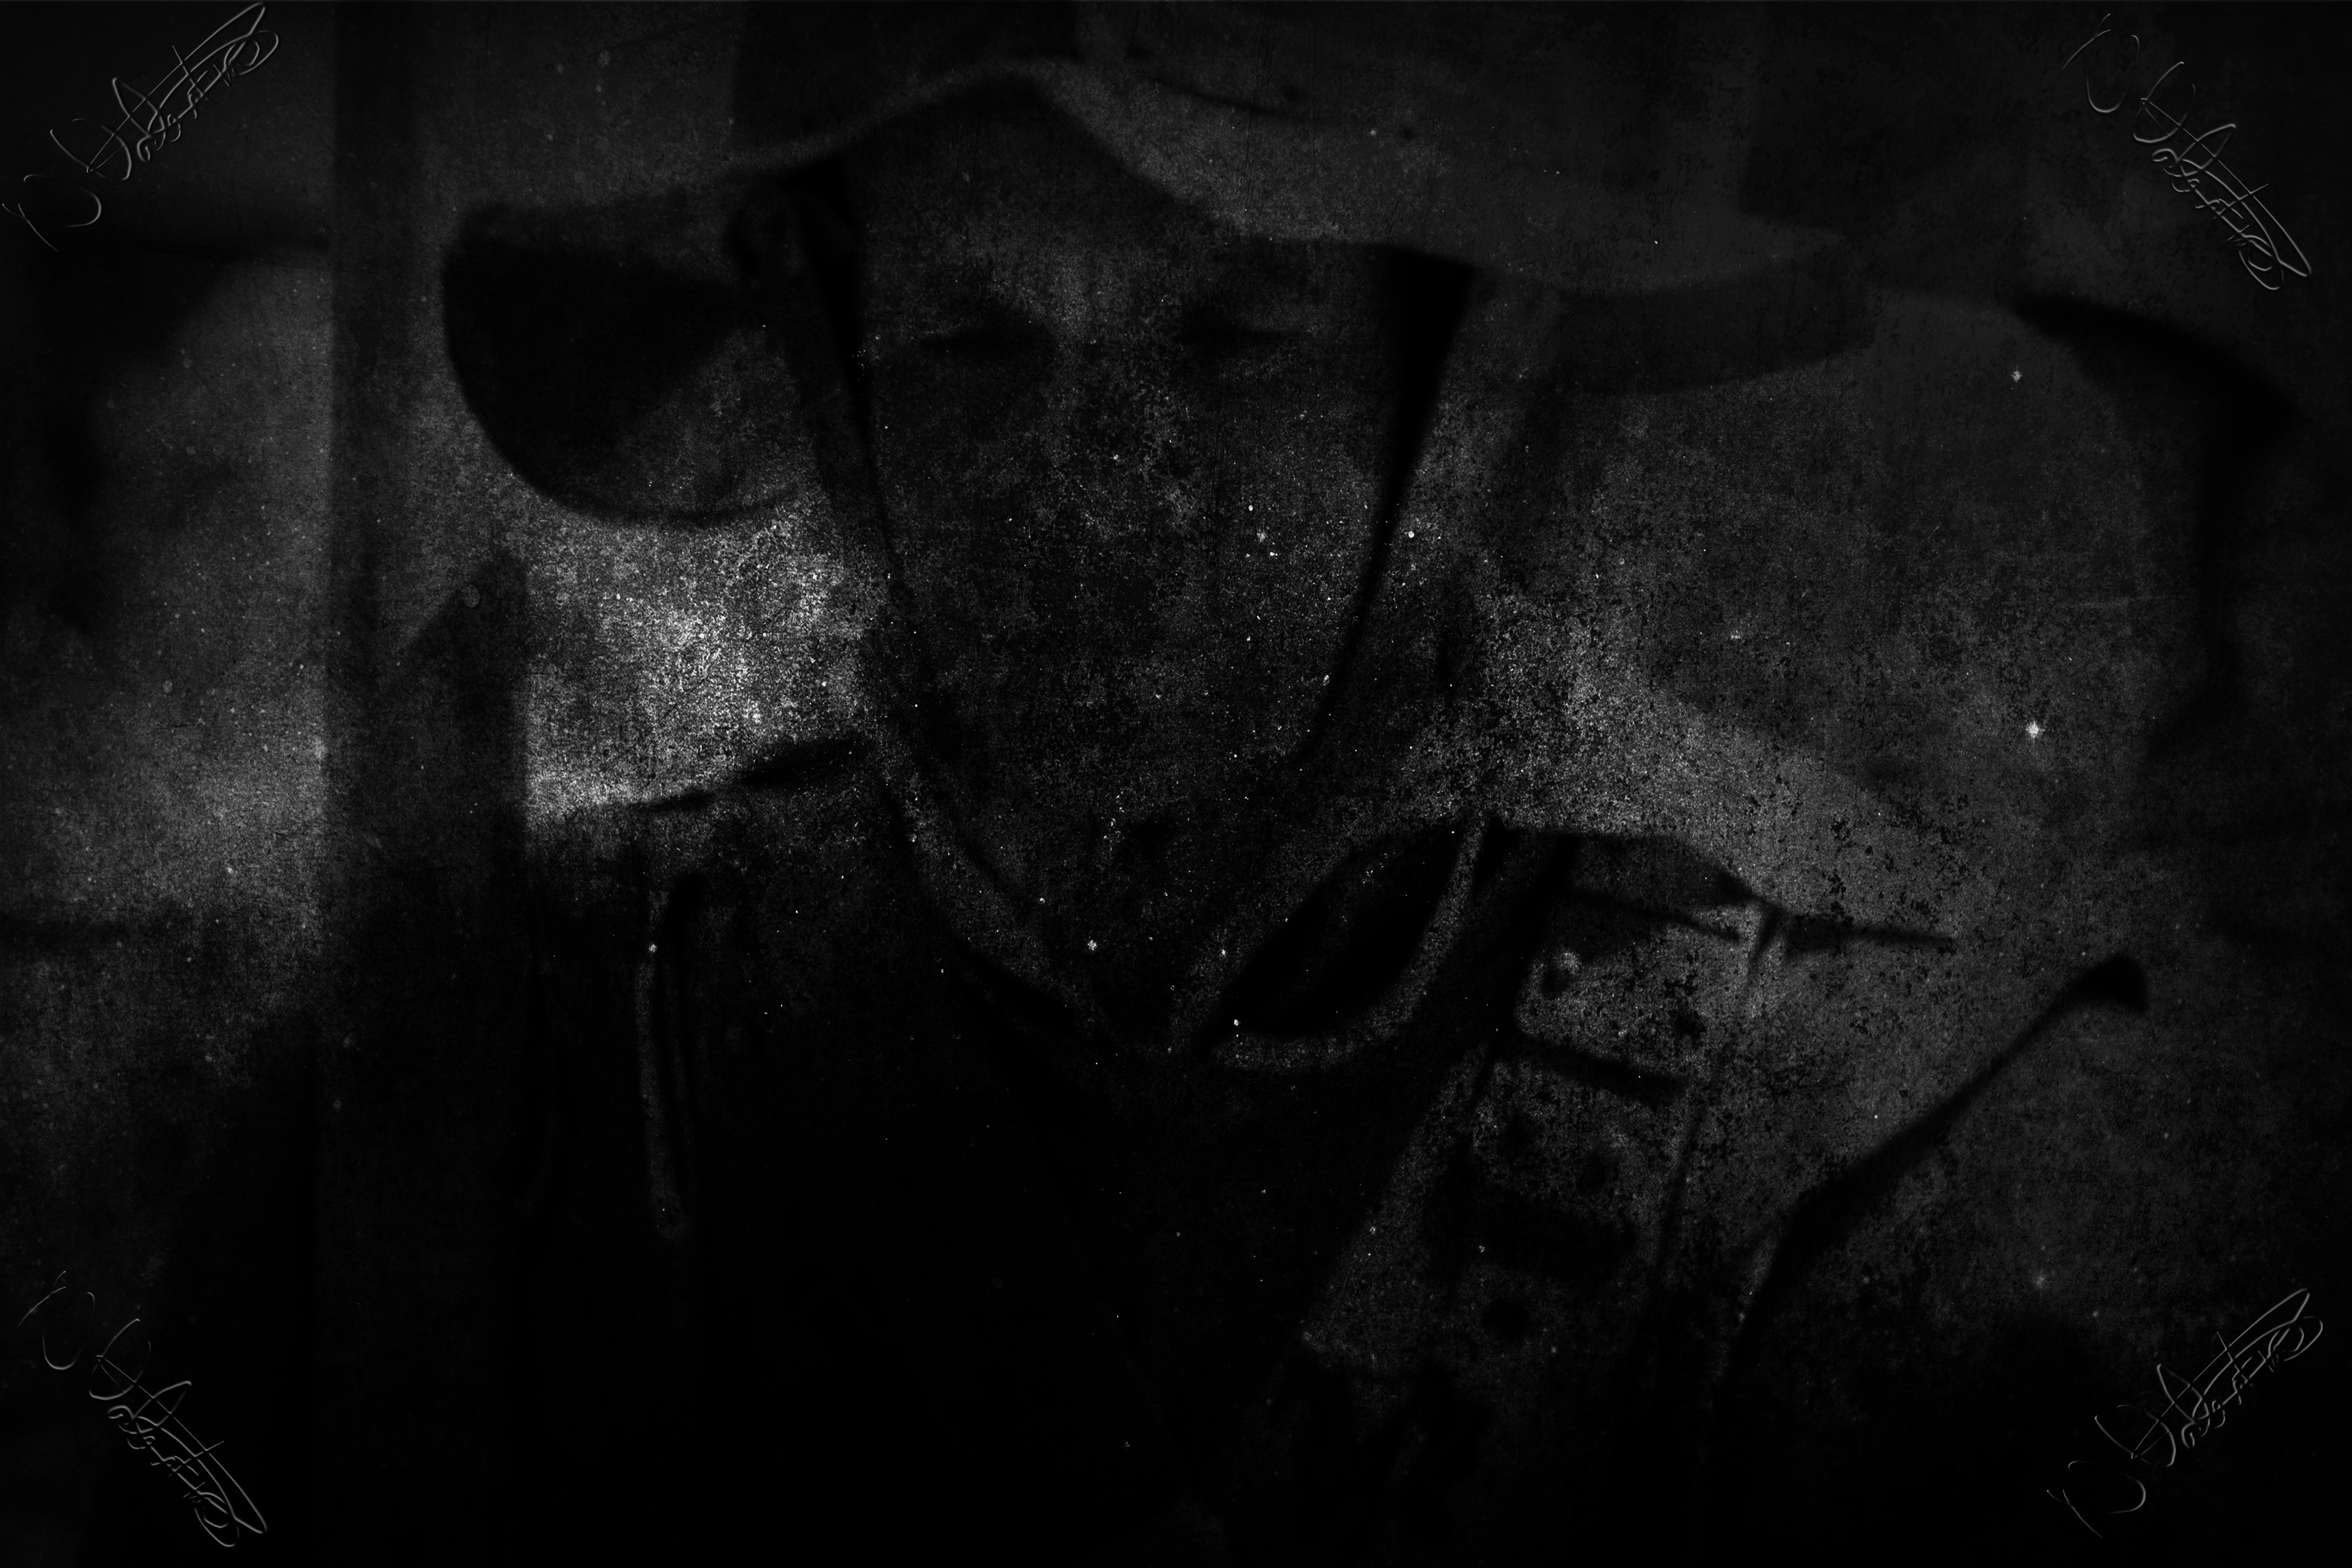
light, black and white, photography, texture, macro, canon, shadow, darkness, black, monochrome, textured, uk, processed, peterborough, peterboroughheritage, monochrome photography, film noir, computer wallpaper